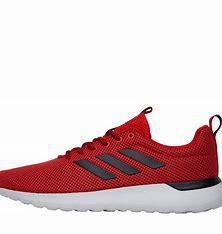
Brand: Adidas
Model: Lite Racer CLN